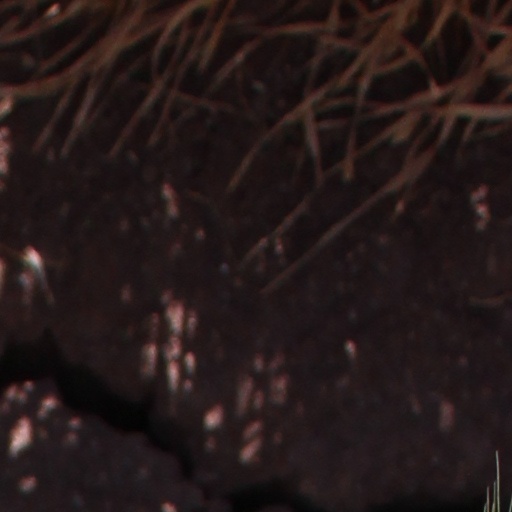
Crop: wheat